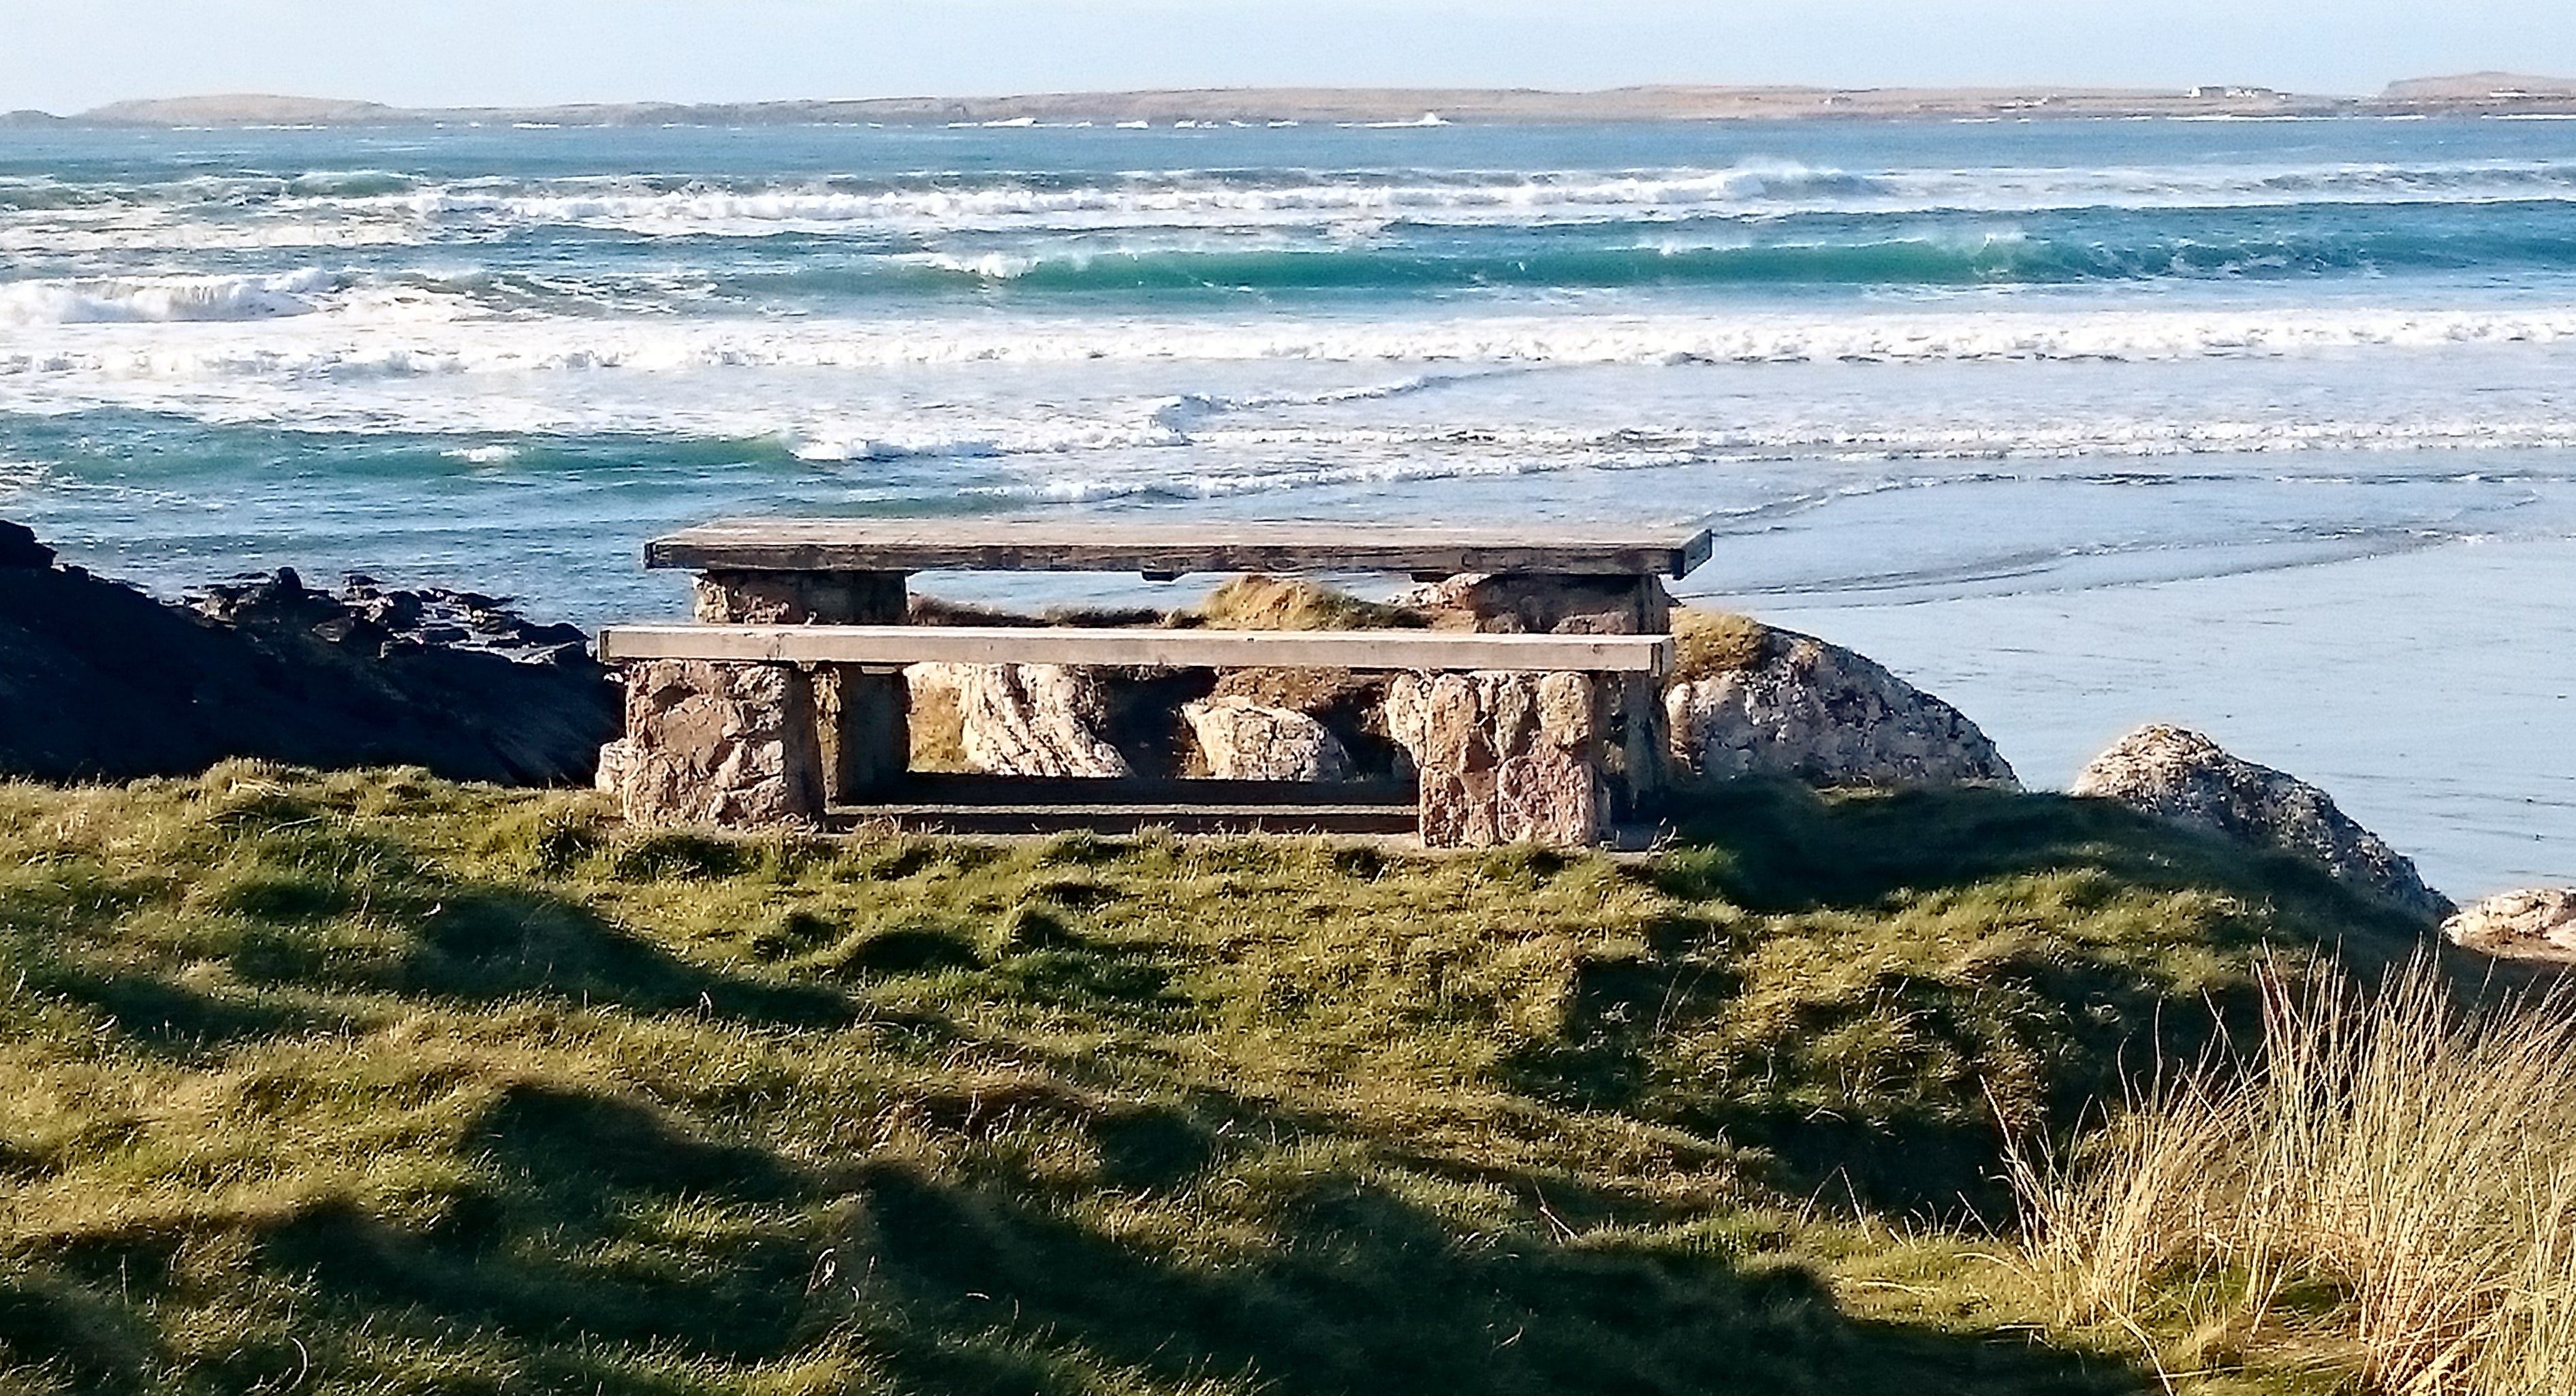
beach, landscape, sea, coast, rock, ocean, horizon, shore, vacation, cliff, cove, bay, terrain, body of water, ireland, cape